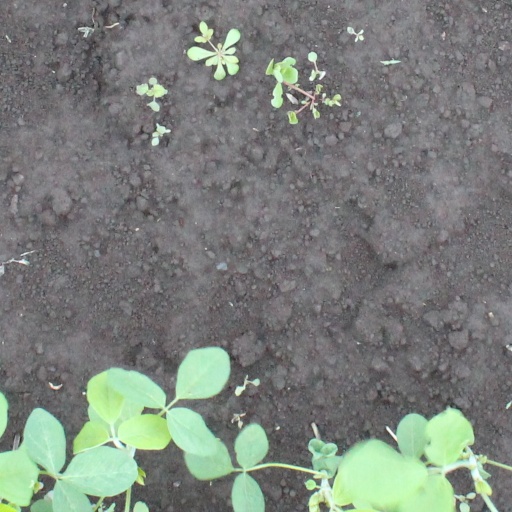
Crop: soybean